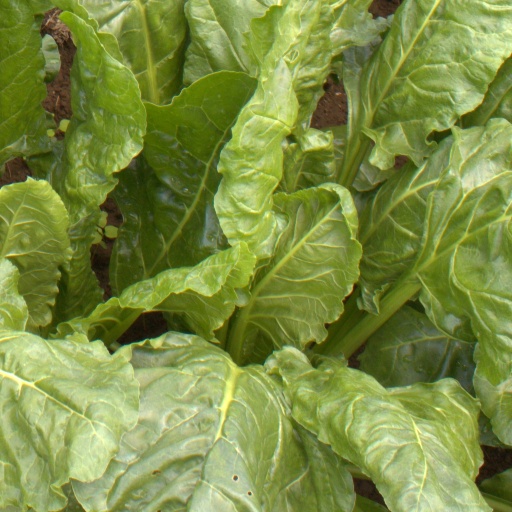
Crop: sugar beet